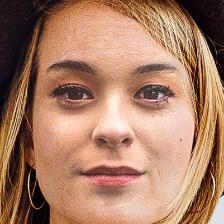
Label: faces